Interior portrait

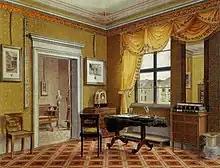
The psychological dimensions of décor: interior portrait by Leopold Zielcke (1791–1861). Berlin, 1825

The first historically important example of the interior portrait represents a small art gallery set up by the Empress Josephine at Malmaison in 1812. In this watercolor by Auguste-Siméon Garneray, we can see her harp, art collection and her shawl, left on an armchair. Thus a new element appears: the psychological elements of the décor and a palpable human presence. One can feel the owner's emotions and thoughts. In this sense, the paintings have truly become "portraits".